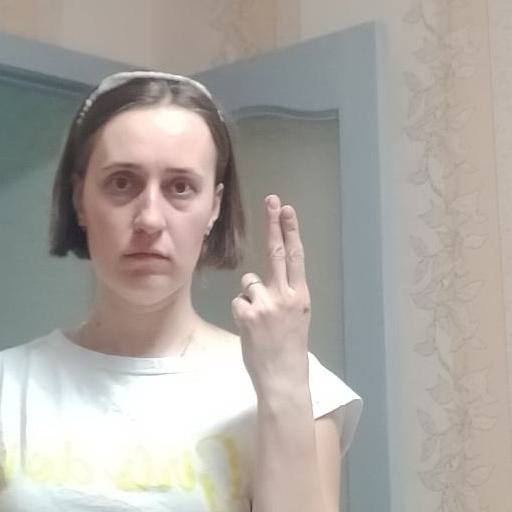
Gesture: two_up_inverted